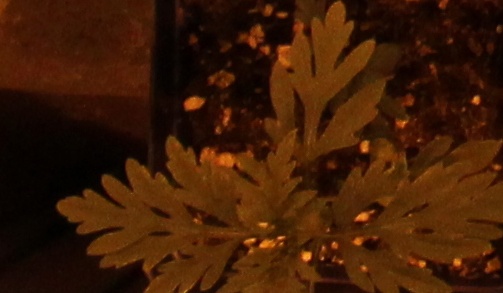
Label: Ragweed